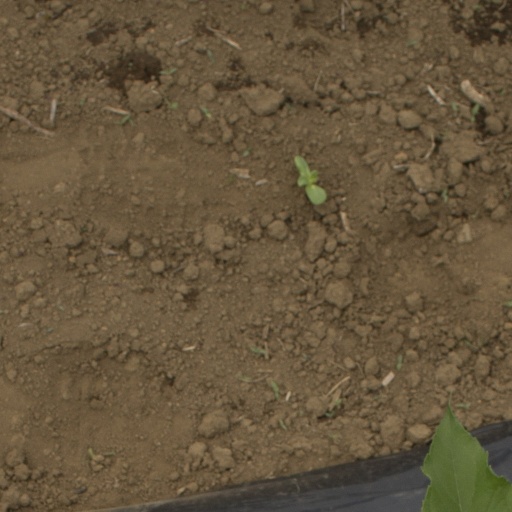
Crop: Jerusalem artichoke